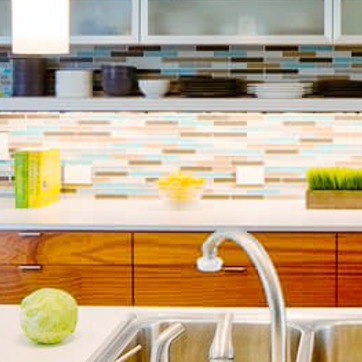
Material: food